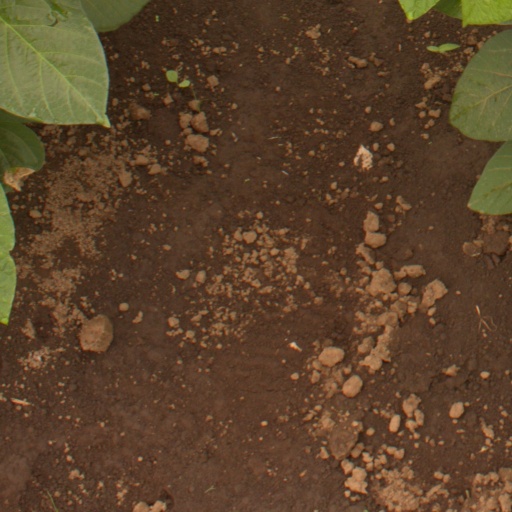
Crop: soybean